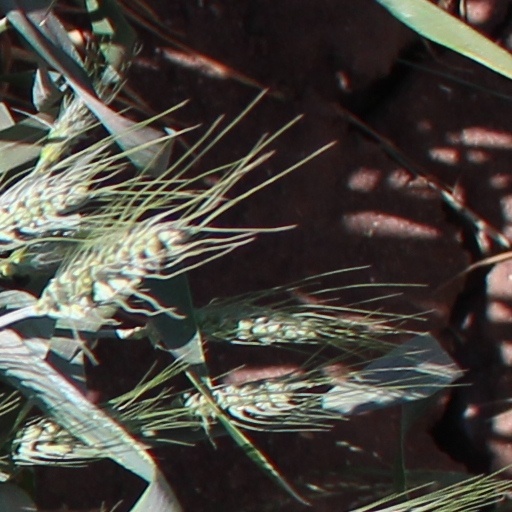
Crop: wheat